Nico Antonitsch

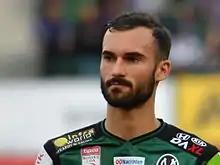
Antonitsch playing for SV Ried in 2017

Nico Antonitsch (born 30 September 1991) is an Austrian professional footballer who plays as a centre-back for Israeli club Hapoel Petah Tikva.